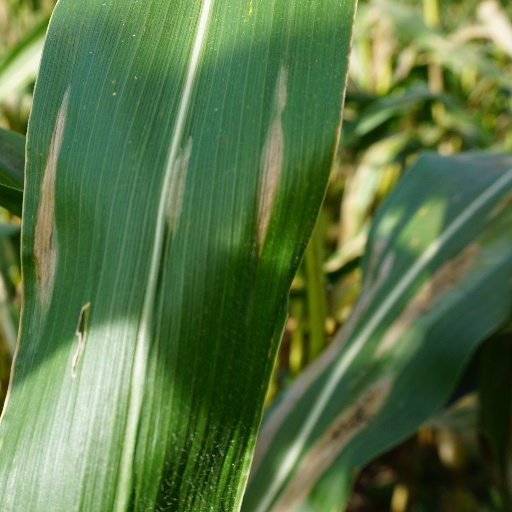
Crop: maize; corn